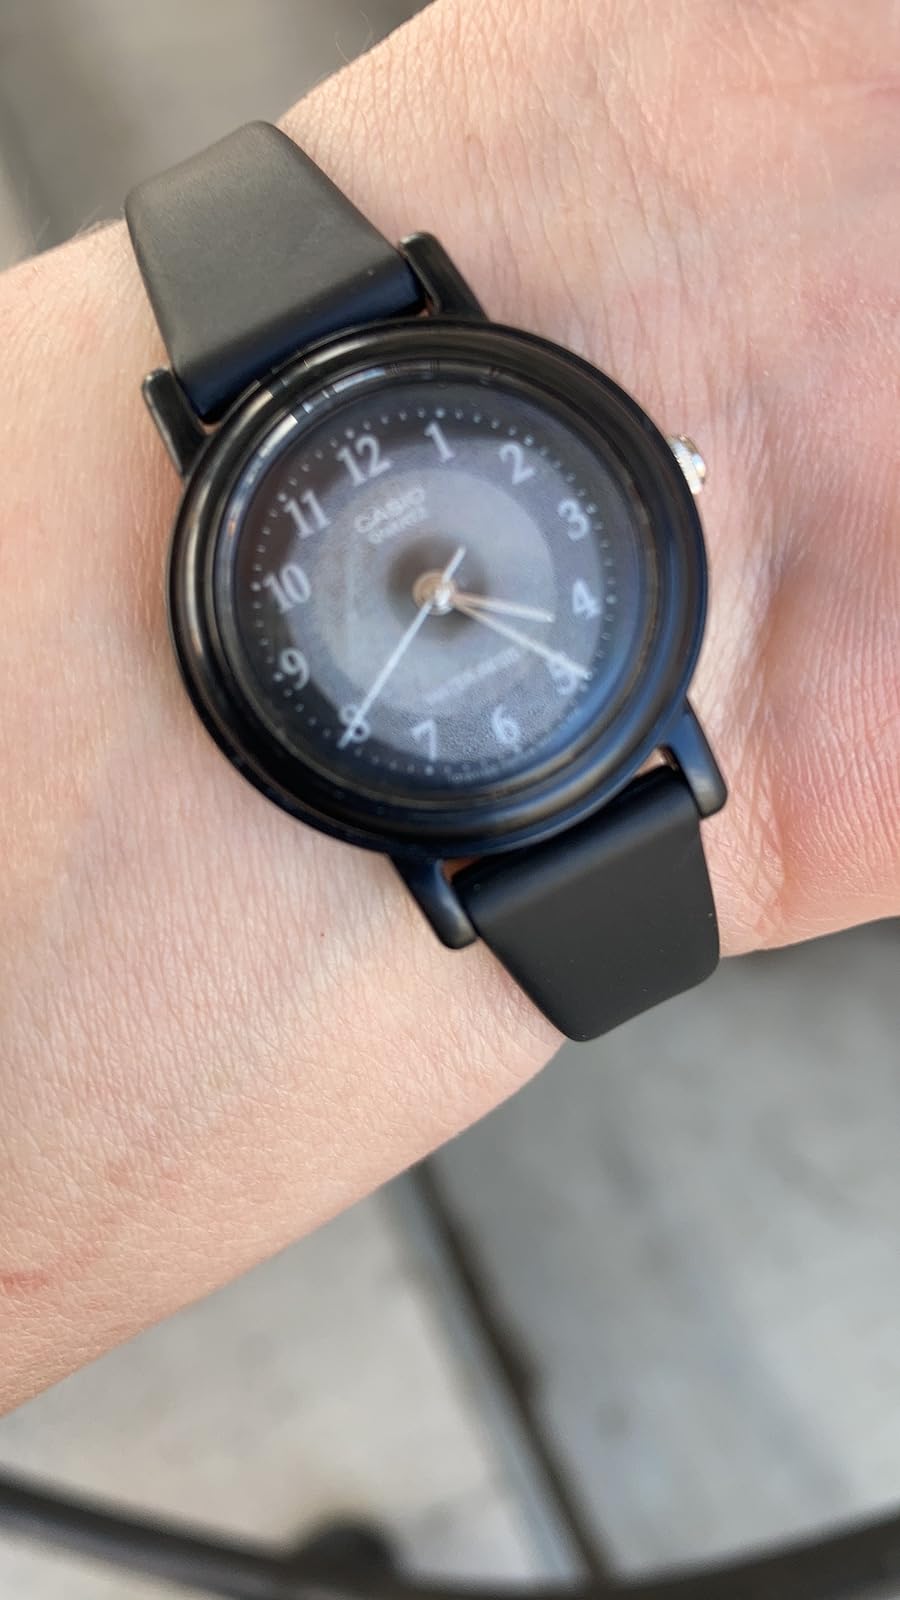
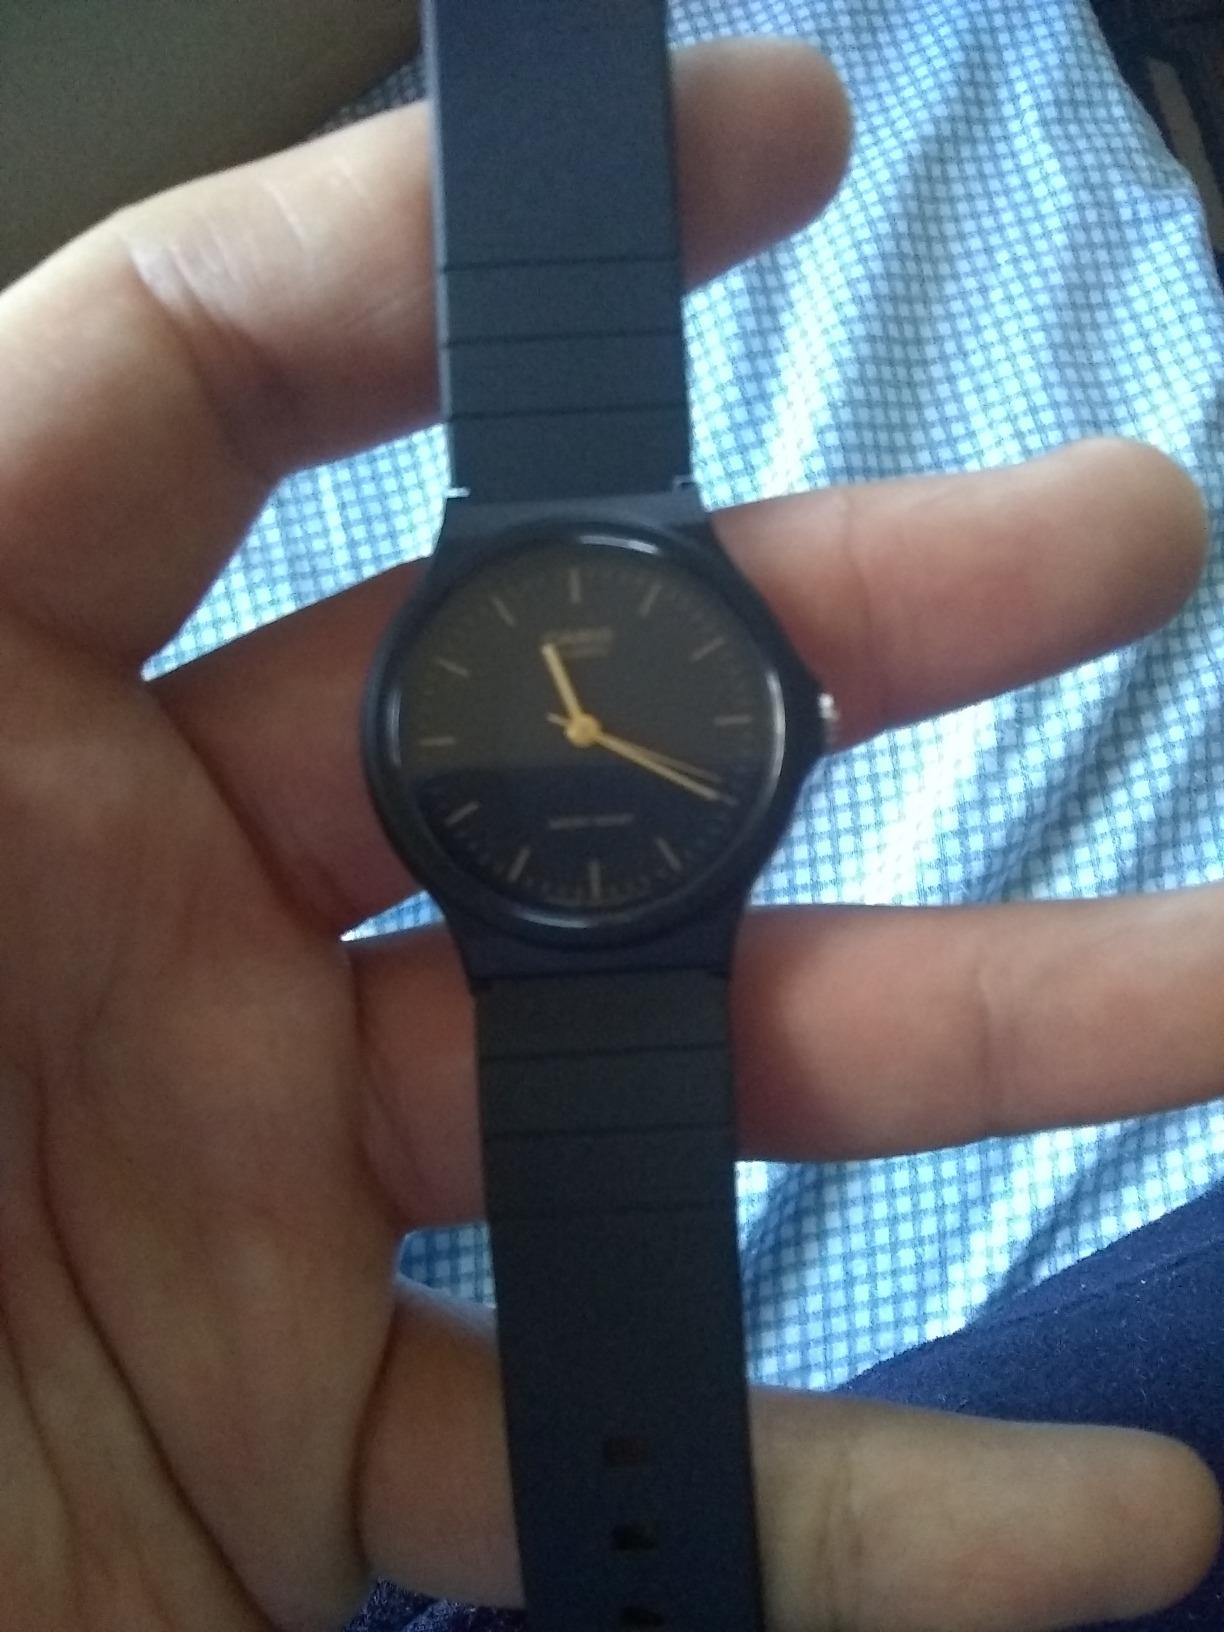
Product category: accessories_watch
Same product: no